Climate change in Nepal

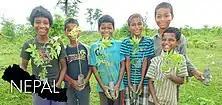
Nepal reforestation

In 2010, the Government of Nepal approved the National Adaptation Programme of Action (NAPA). NAPA was developed as a requirement under the UNFCCC to access funding for the most urgent and immediate adaptation needs from the Least Developed Countries Fund (LDCF).